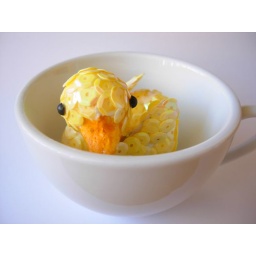
duck in a cup